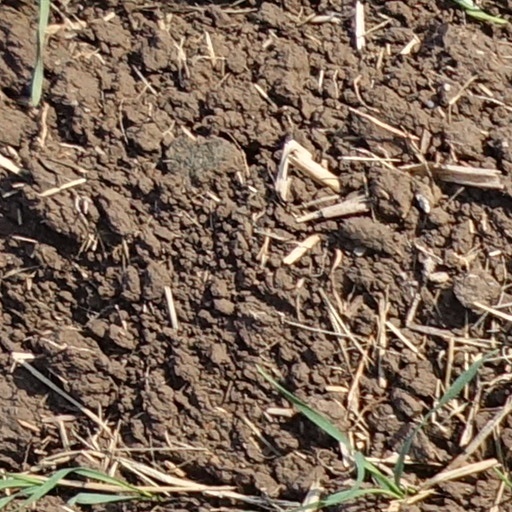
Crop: wheat